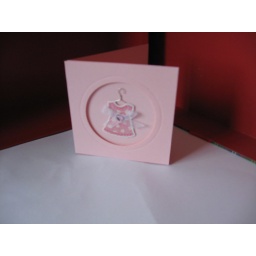
This is a small pink card with a pink dress in the middle.